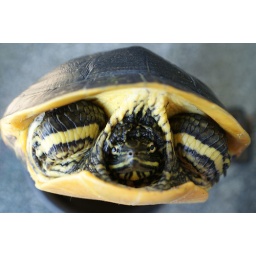
Just your common Eastern Three-toed Box turtle ... stuck neatly in the glass holder of a patio chair.